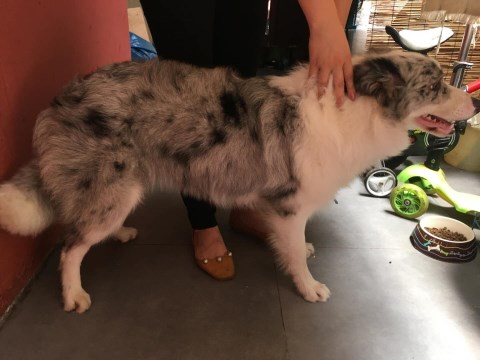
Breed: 2594-n000109-Border_collie